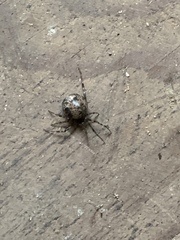
Species: Parasteatoda_tepidariorum